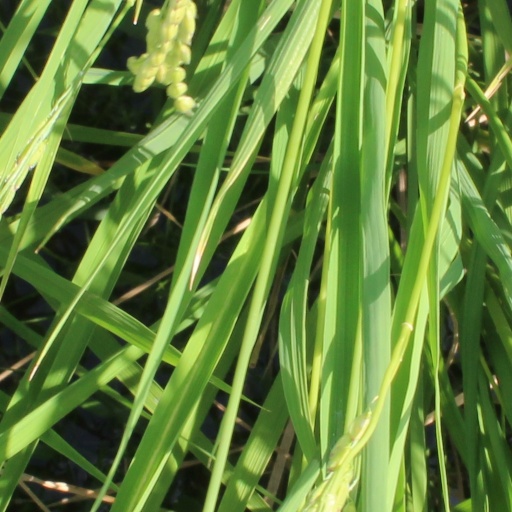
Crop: rice